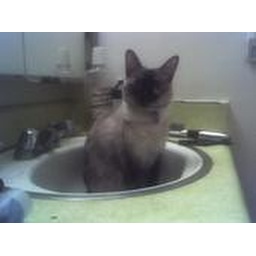
Sitting in bathroom sink watching me get ready for work.